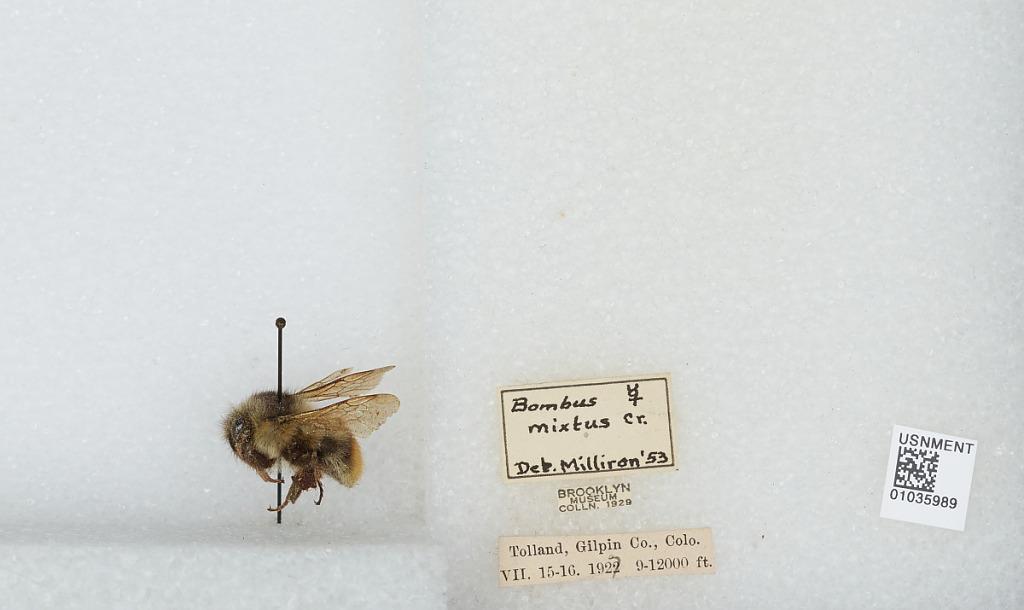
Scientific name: Bombus (Pyrobombus) mixtus Cresson
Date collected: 1922-7-15
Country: United States
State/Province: Colorado
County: Gilpin
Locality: Tolland
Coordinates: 39.905, -105.589
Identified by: Milliron